Radio in Argentina

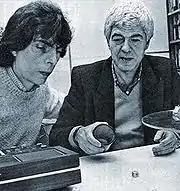
Alejandro Dolina and Adolfo Castelo were among those who helped shape Argentine radio after the lifting of censorship in the 1980s

Programming focused on Argentine folk music and Peronist propaganda during the populist administration of President Juan Perón, who met his influential wife, Evita, when the latter was a radio matinée star; among Perón's most compelling voices in support on the radio was Tango composer Enrique Santos Discépolo, who also hosted political commentary shows. The public sector became increasingly involved in Argentine radio during Perón's 1946-55 presidency, and afterwards. All broadcast chains were nationalized, and state radio extended overseas in 1958 with the inaugural of the Argentine Foreign Broadcasting Service. The station became only the third in the Western Hemisphere (after the Voice of America and Radio Canada International) to broadcast internationally and in several languages.